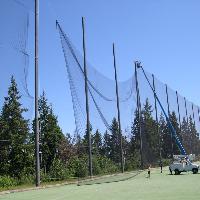
Weather: sun or clear